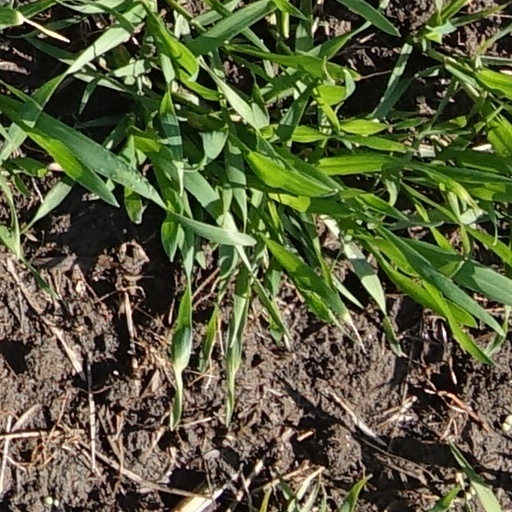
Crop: wheat